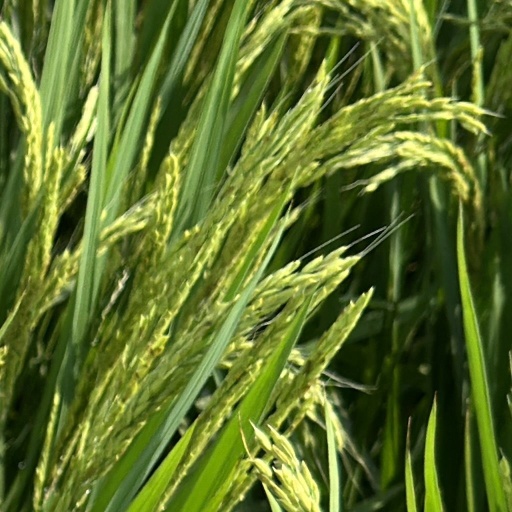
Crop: rice